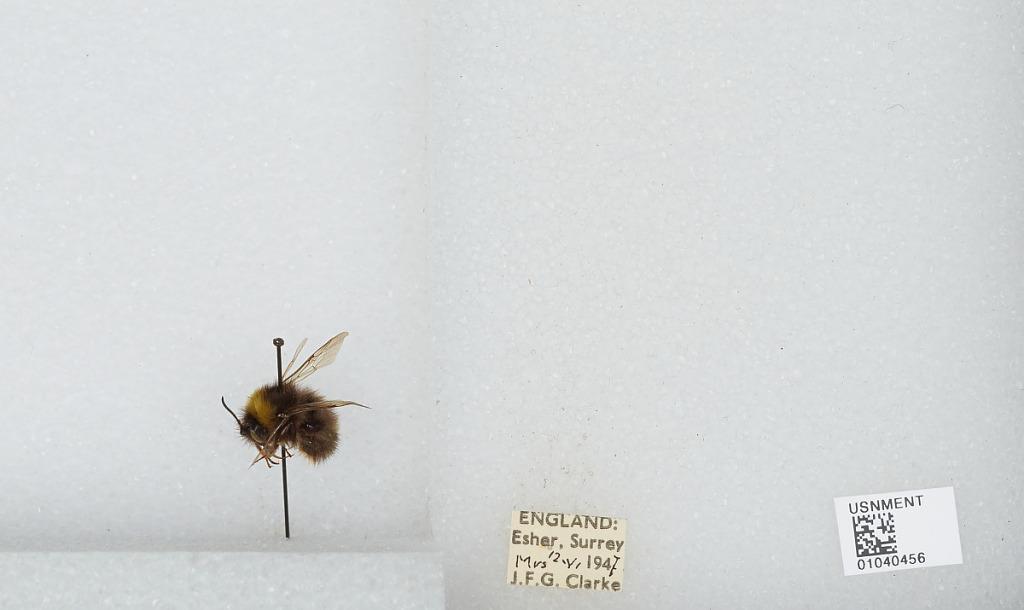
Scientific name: Bombus (Pyrobombus) pratorum (Linnaeus)
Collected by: J. Clarke
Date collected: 1947-6-12
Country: United Kingdom
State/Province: England
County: Surrey
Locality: Esher
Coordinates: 51.3691, -0.365